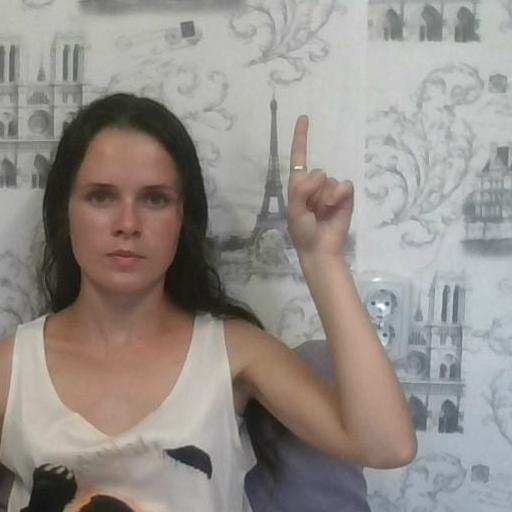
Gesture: one